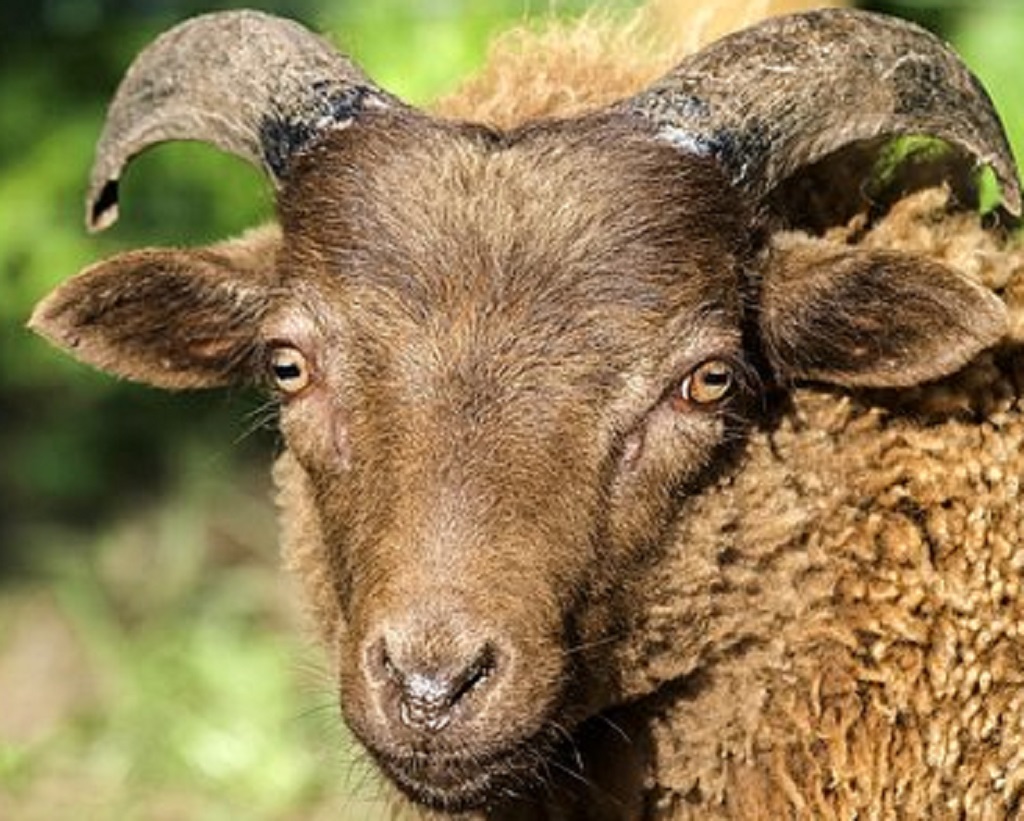
Label: no pain